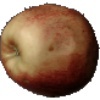
Label: red_apple